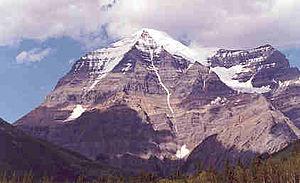
L’Amérique du Nord est un continent à part entière ou un sous-continent de l'Amérique suivant le découpage adopté pour les continents.